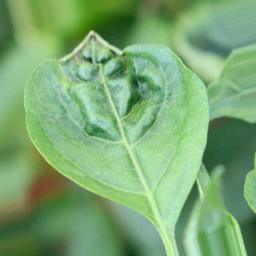
Label: mites_and_trips